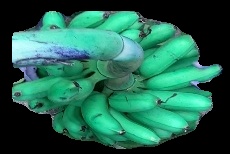
Variety: rasbale
Grade: grade1